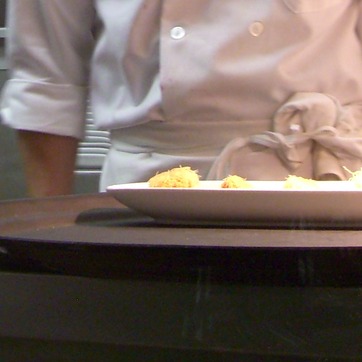
Material: food